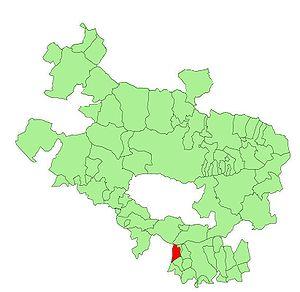
Samaniego est une commune d'Alava, dans la communauté autonome du Pays basque en Espagne.